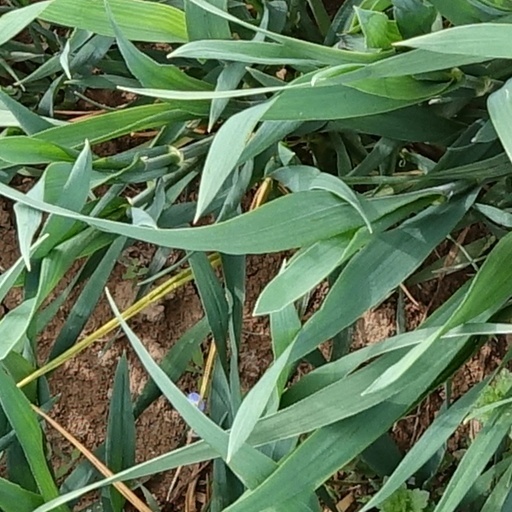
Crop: wheat